Aviation in Singapore

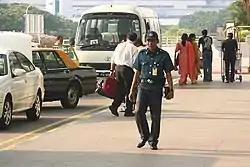
An Aetos auxiliary police officer stationed outside the Departure Hall of Terminal 2, Singapore Changi Airport

Security for the country's three international passenger airports comes under the purview of the Airport Police Division of the Singapore Police Force, although resources are concentrated at Singapore Changi Airport where scheduled passenger traffic dominates. Seletar Airport, which specialises in handling non-scheduled and training flights, is seen as posing less of a security issue. Since the September 11, 2001 attacks, and the naming of Changi Airport as a terrorism target by the Jemaah Islamiyah, the airport's security has been stepped up. Roving patrol teams composed of two soldiers and a police officer armed with machine guns patrol the terminals at random.